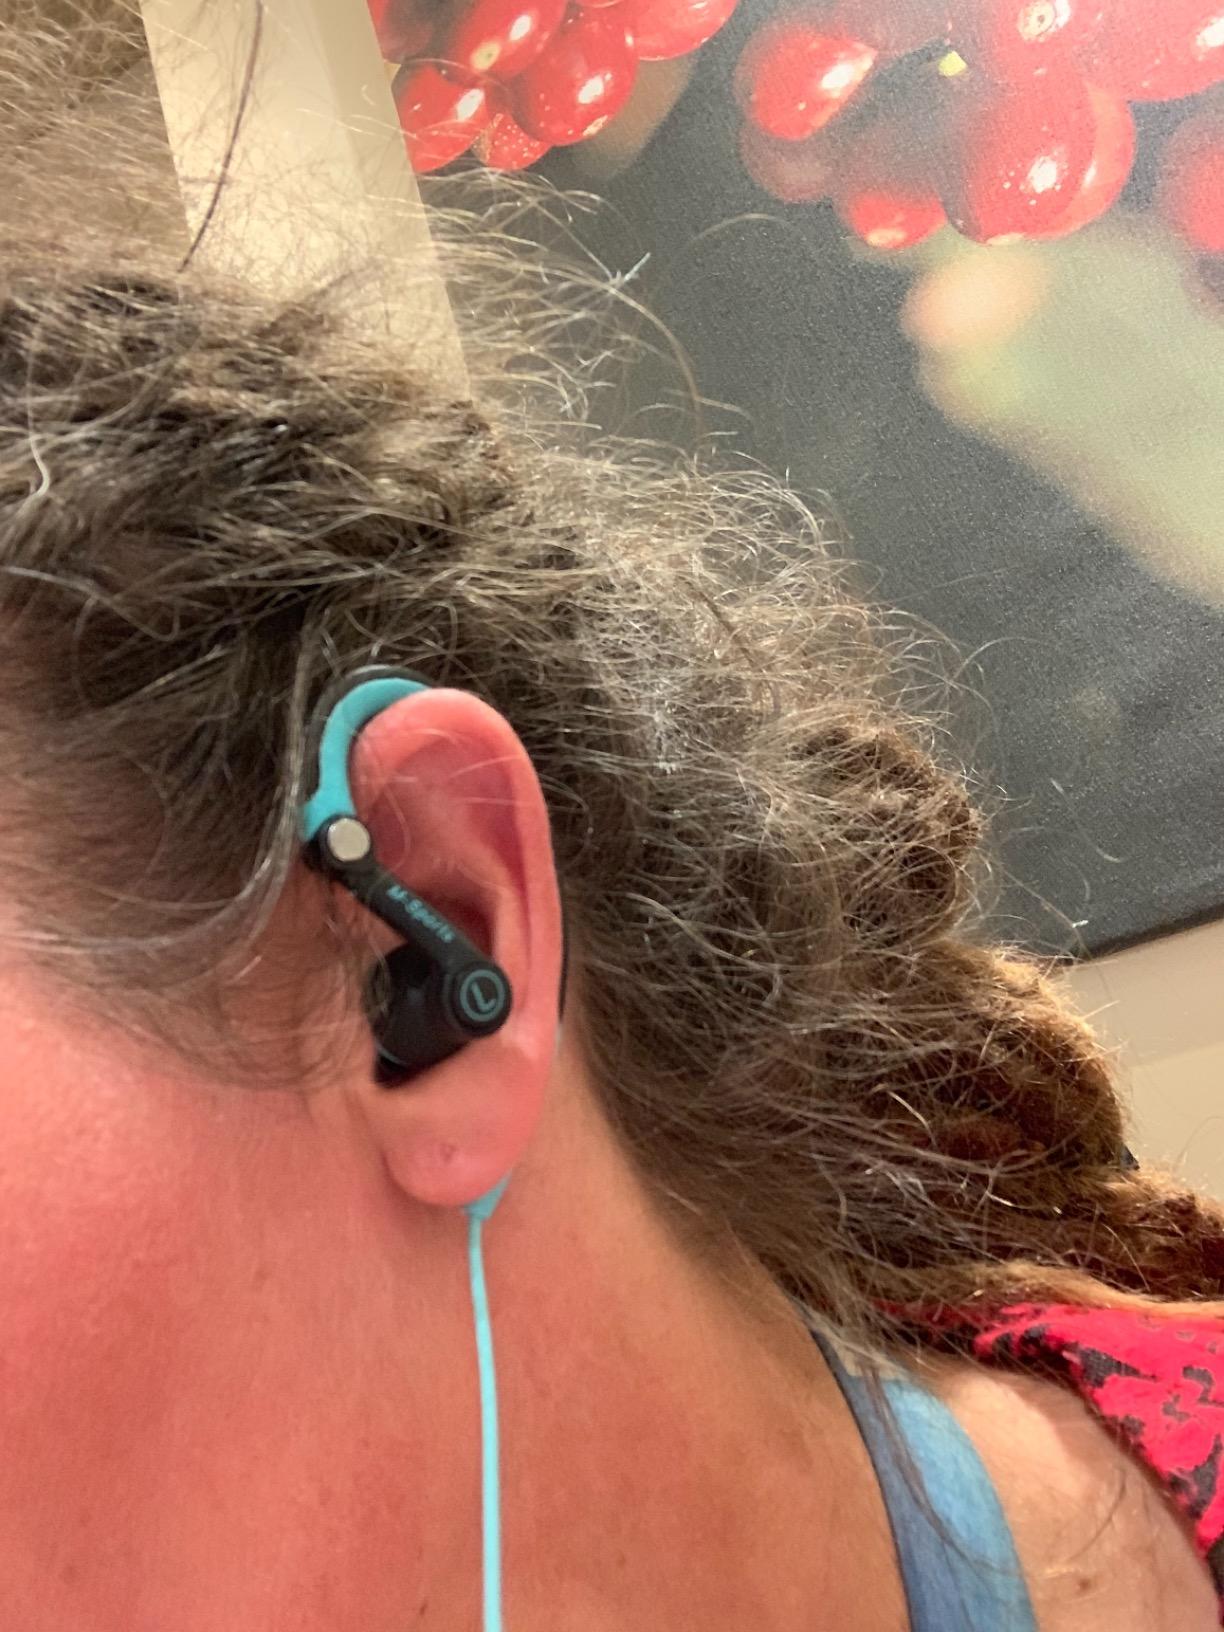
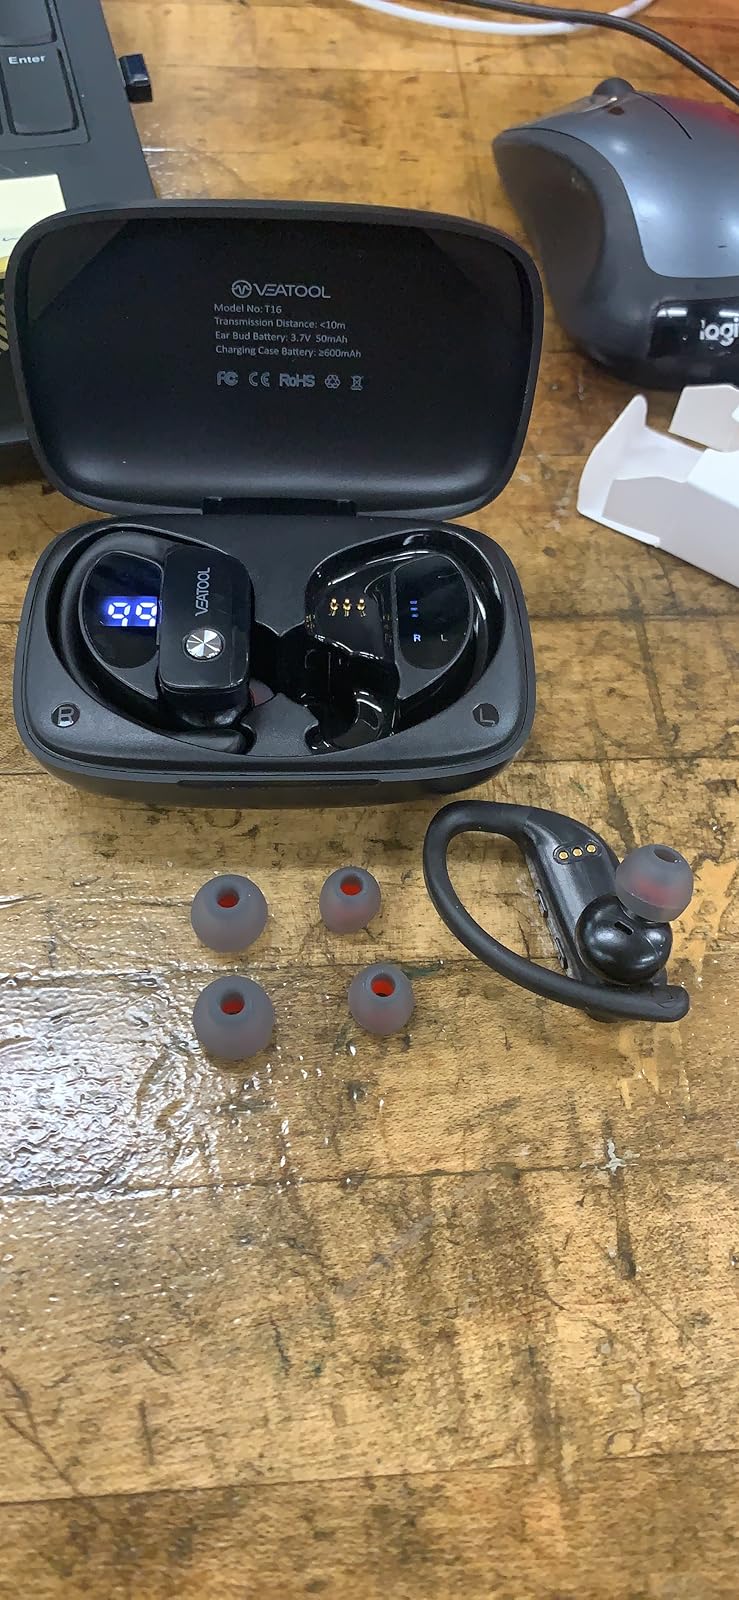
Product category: earbuds
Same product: no